Adrienne A. Jones

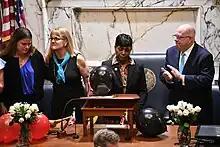
Jones serving as Speaker of the Maryland House of Delegates, April 2019

Jones took over as Acting Speaker of the Maryland House of Delegates on April 7, 2019, following the death of then-Speaker Michael E. Busch. A few days later, following Busch's funeral, she announced that she would run for Speaker, becoming the first candidate to declare an intention to run. She withdrew her candidacy later that month after failing to secure enough support, and endorsed state delegate Dereck E. Davis.